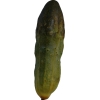
Label: cucumber